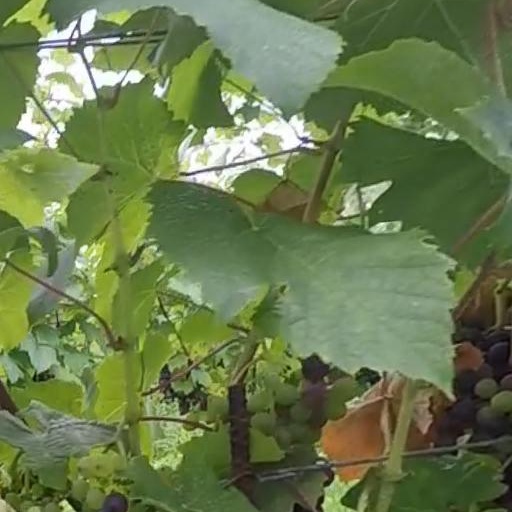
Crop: grape